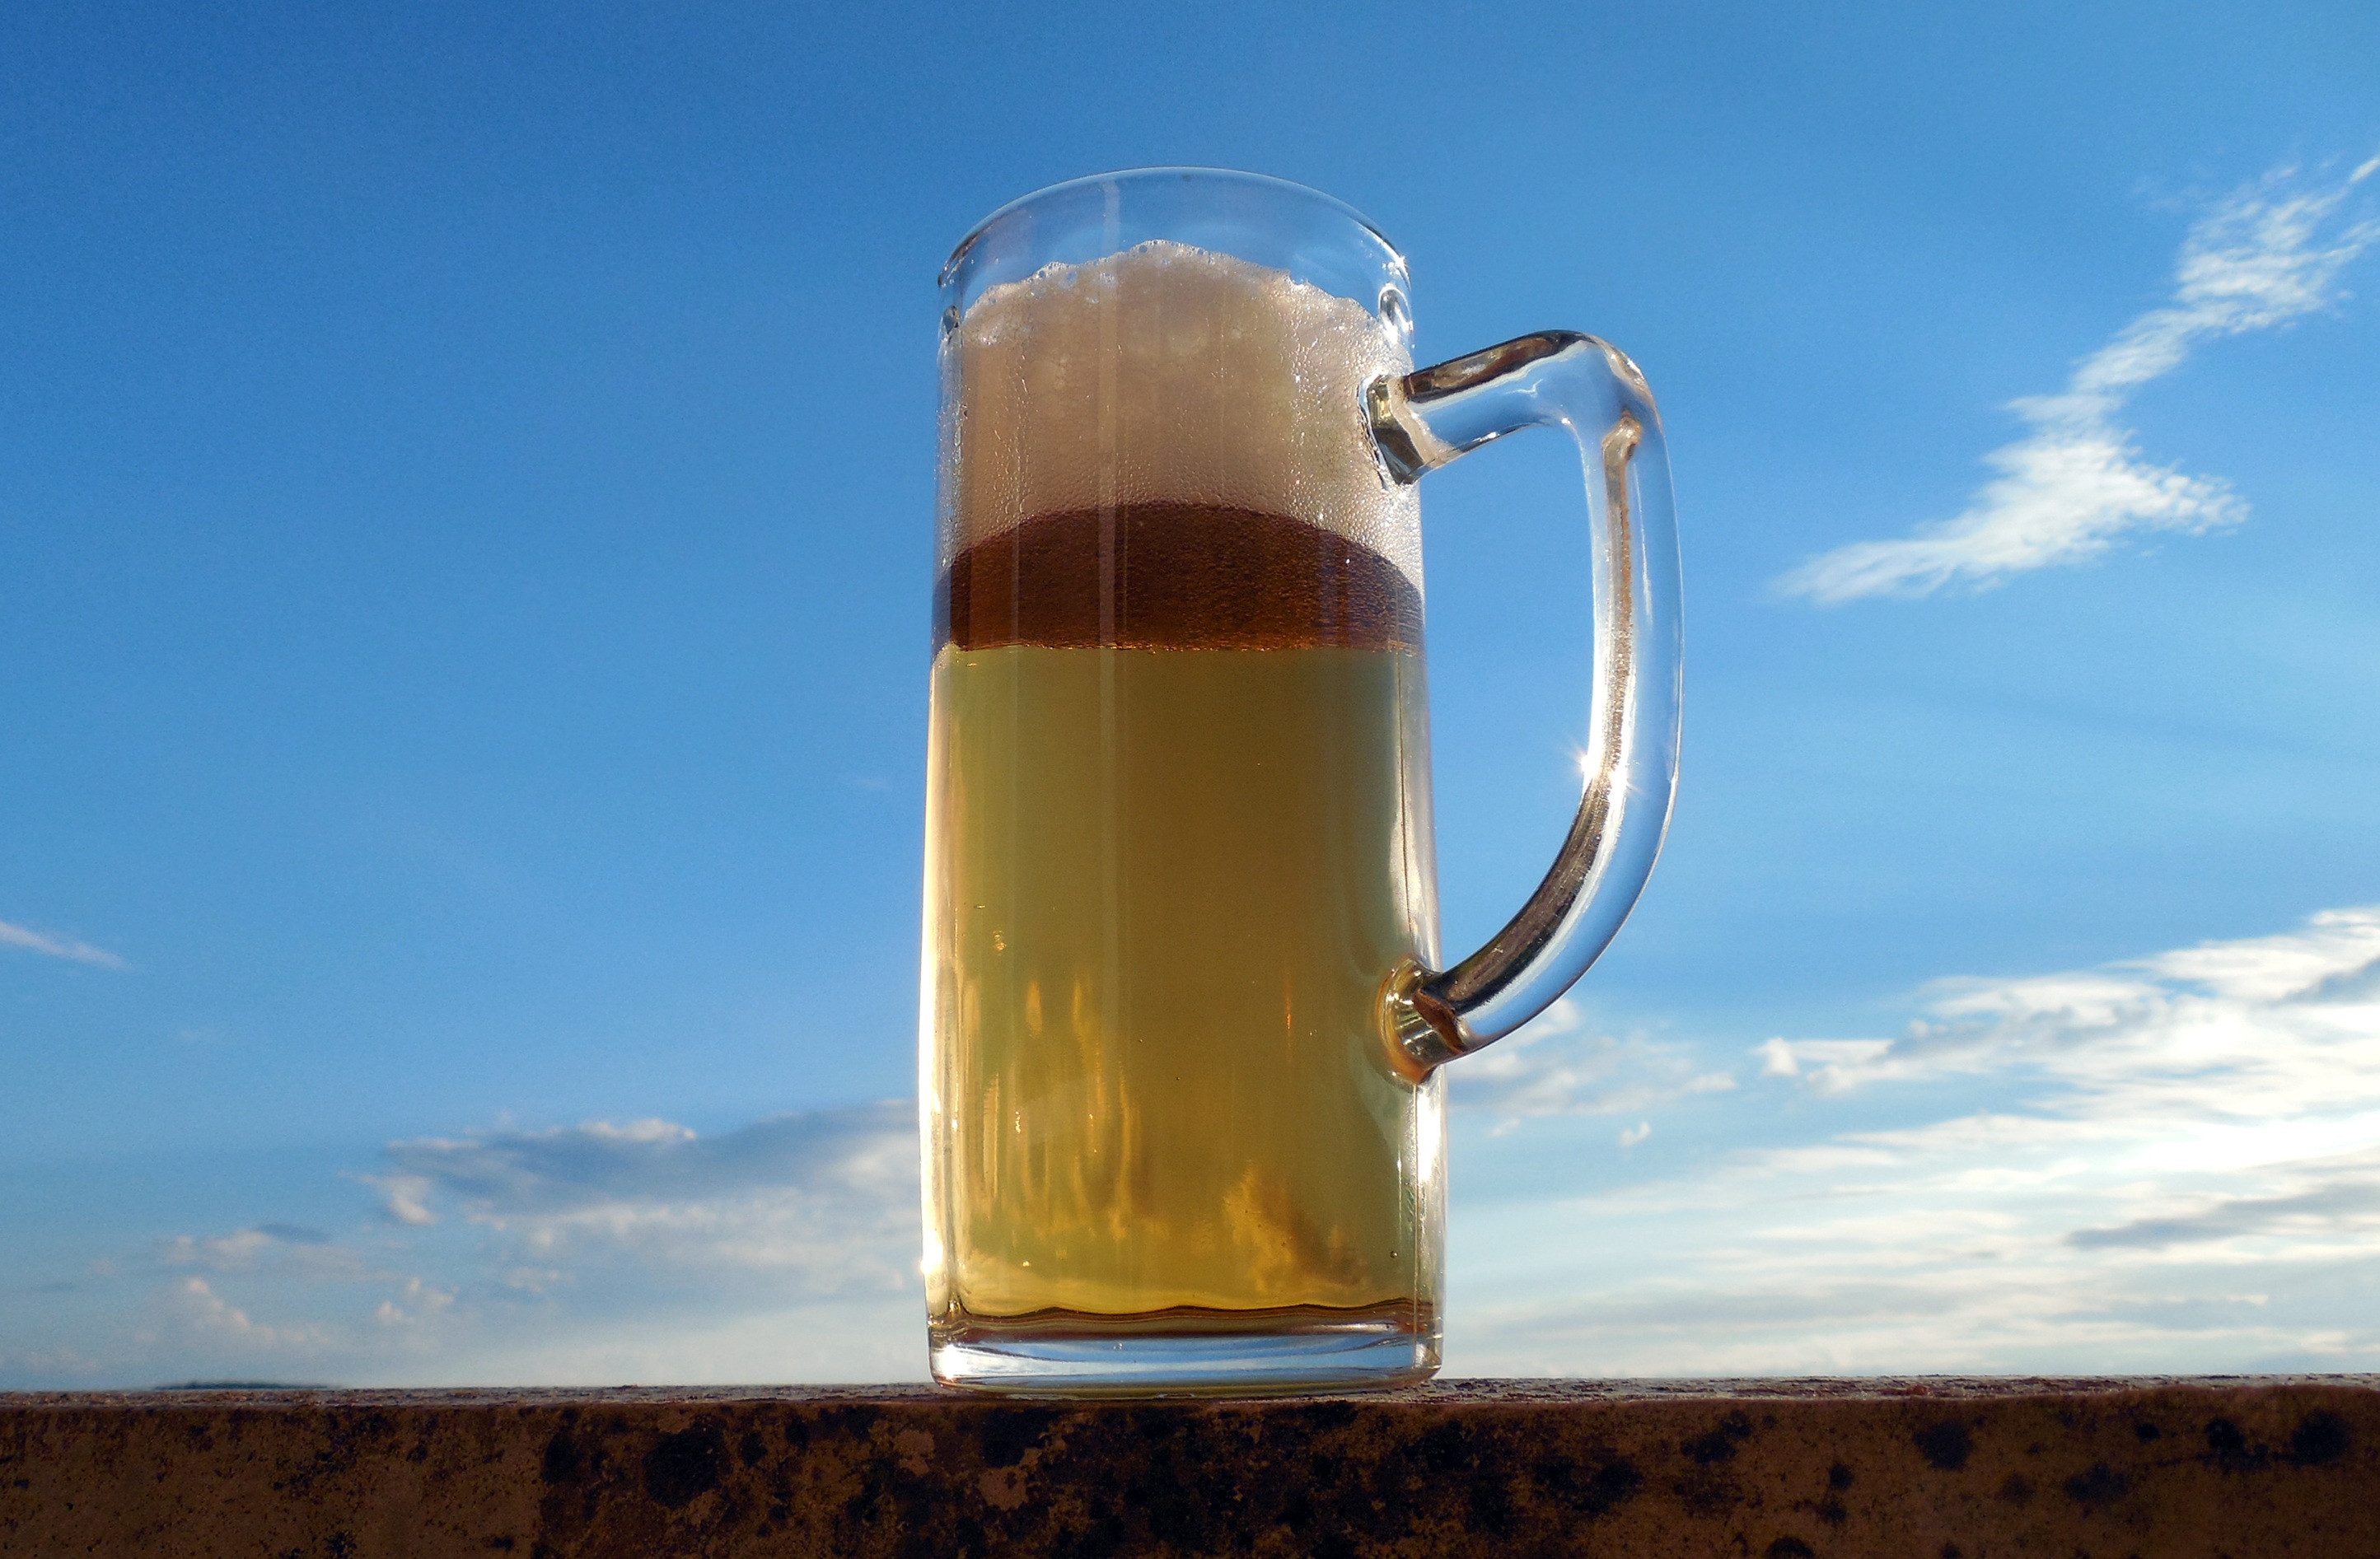
glass, summer, drink, mug, beer, alcohol, celebrate, alcoholic, party, refreshment, benefit from, brewery, brew, beer glass